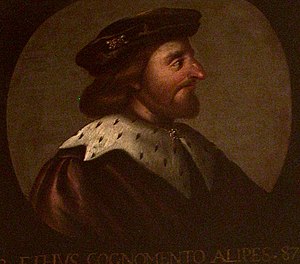
Aedh af Skotland
Aedh var konge af Skotland fra 877 til sin død året efter.